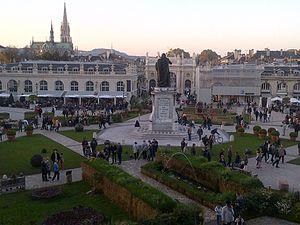
2014, la place Stanislas à Nancy
Stanislas Leszczynski ou Leczinski, en polonais, Stanisław Leszczyński, né le 20 octobre 1677 à Lwów et mort le 23 février 1766 à Lunéville, est un aristocrate polonais, roi de Pologne de 1704 à 1709 puis de 1733 à 1736 sous le nom de Stanislas Iᵉʳ et grand-duc de Lituanie dans le cadre de la république des Deux Nations, beau-père de Louis XV, duc de Lorraine et de Bar de 1737 à sa mort.